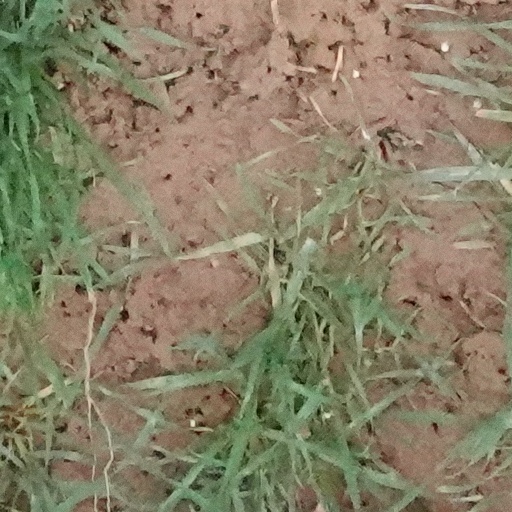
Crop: wheat